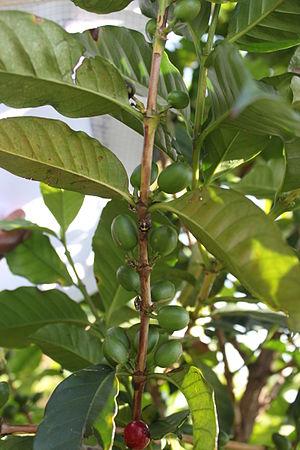
Antestiopsis est un genre d'insectes hémiptères du sous-ordre des hétéroptères de la famille des Pentatomidae.